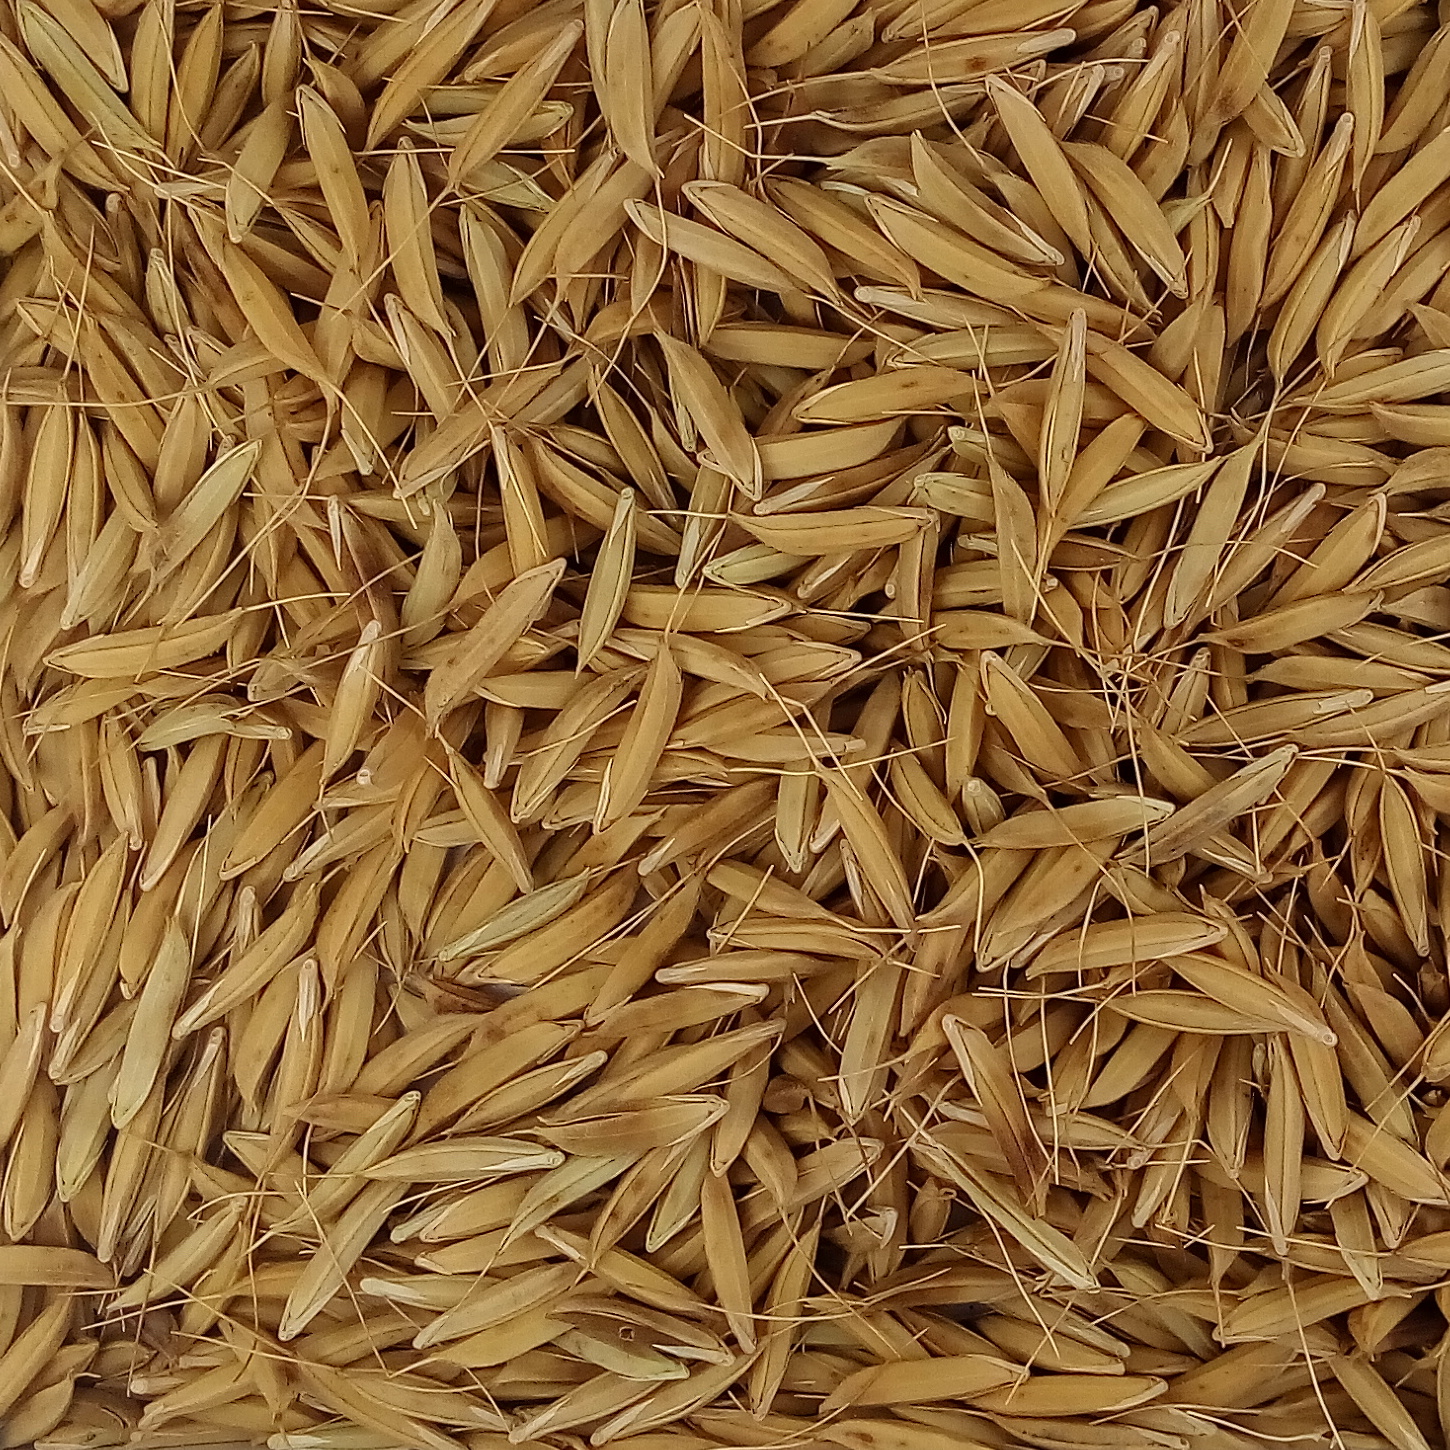
Rice seed variety: CSR_30